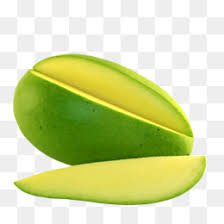
Label: Mango